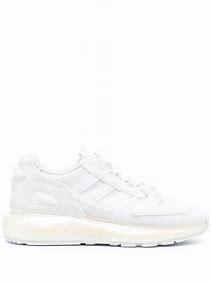
Brand: Adidas
Model: ZX 5K Boost